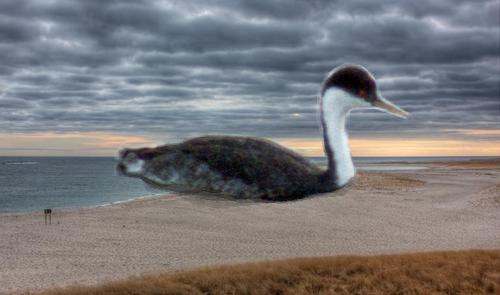
Bird species: Western_Grebe
Bird type: waterbird
Background: water